Answer in natural language. How many Doorways are visible in the scene? Choose between the following options: 2, 0, 4, 3 or 2
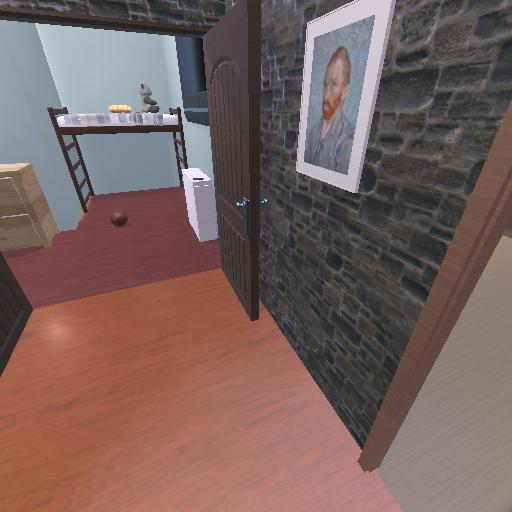
<answer>2</answer>